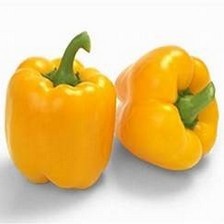
Label: capsicum